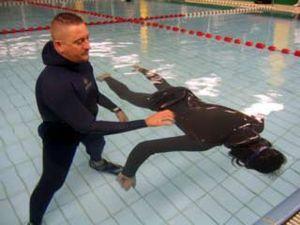
La plongée en apnée ou plongée libre désigne une forme de plongée sous-marine basée sur l'interruption volontaire de la ventilation contrairement à la plongée en scaphandre autonome dans laquelle le pratiquant respire un gaz sous pression stocké dans des bouteilles de plongée. La plongée en apnée déclenche automatiquement le réflexe d'immersion partagé par l'ensemble des mammifères.